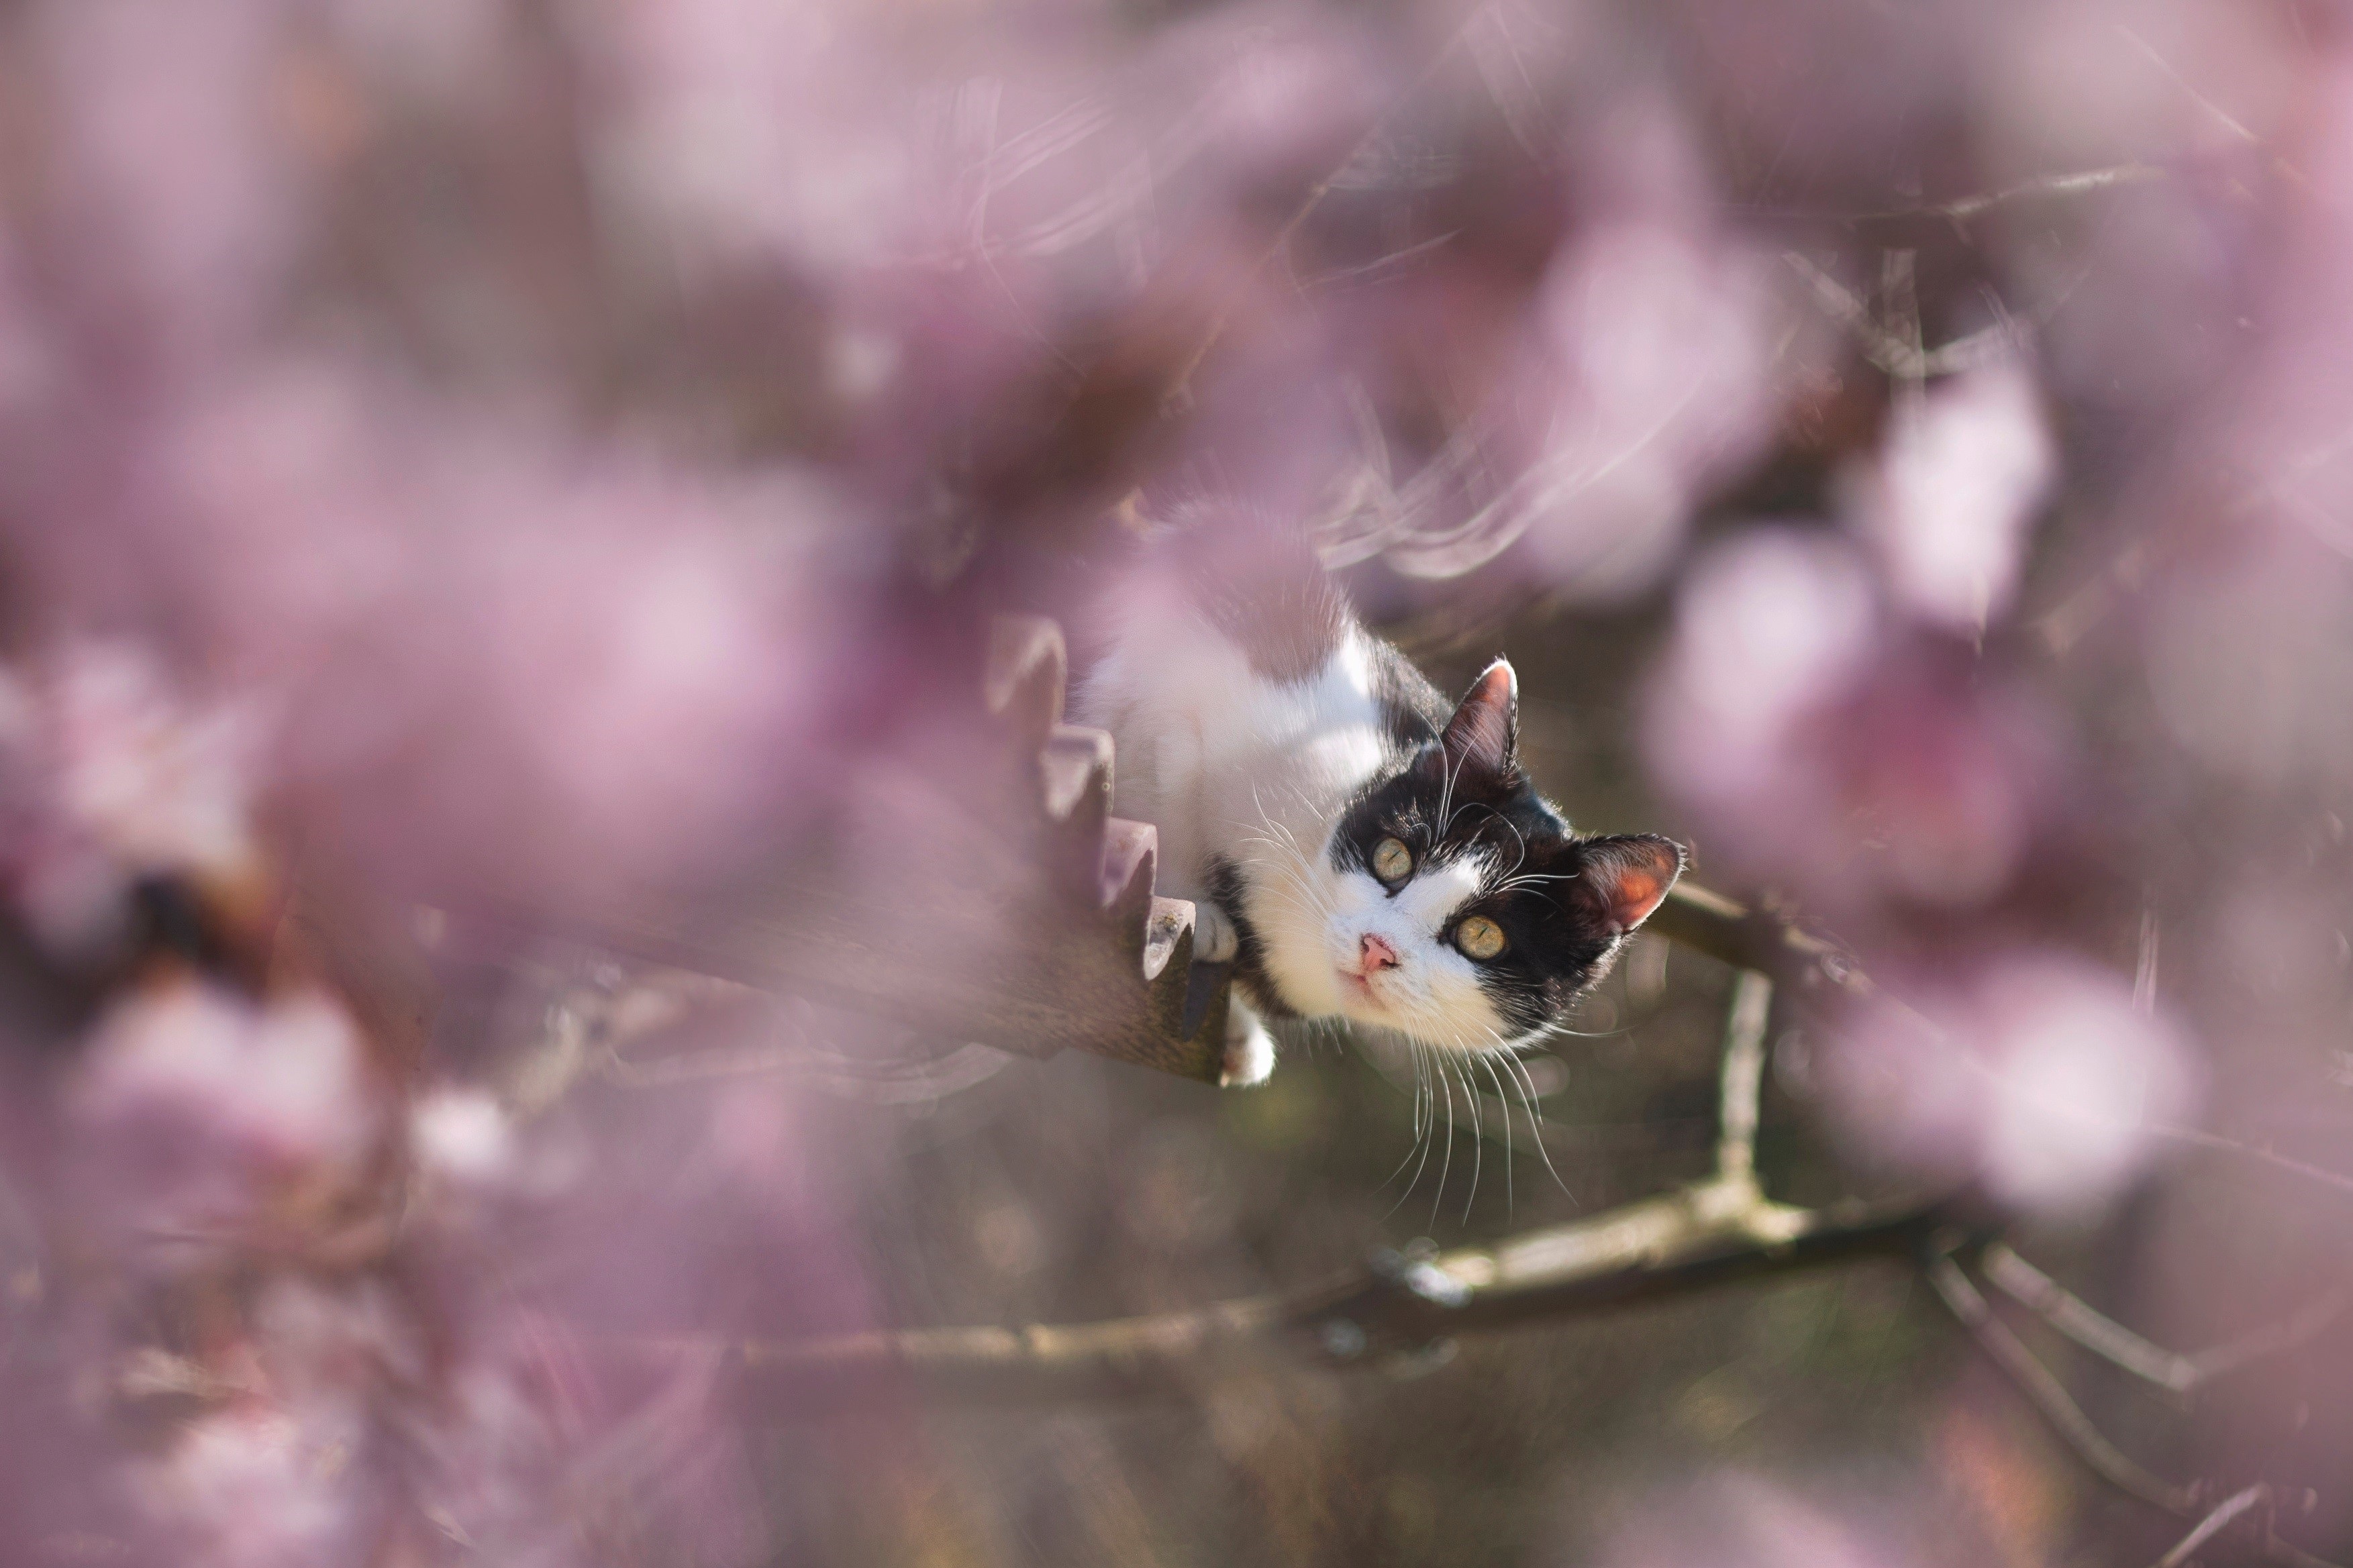
nature, branch, blossom, bird, leaf, flower, roof, wildlife, spring, cat, pink, flora, fauna, flowers, close up, sparrow, m42, macro photography, black and white cat, perching bird